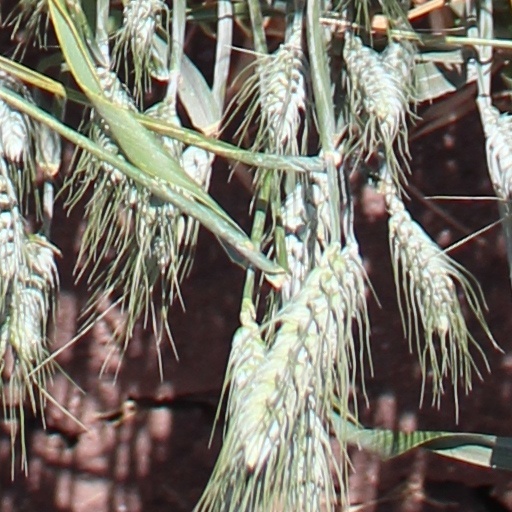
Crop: wheat